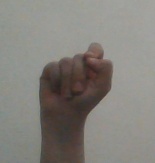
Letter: fa